Epsilon Eridani

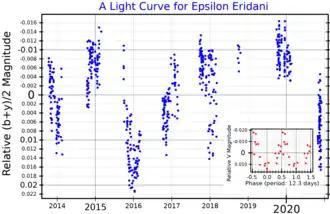
A light curve for Epsilon Eridani, showing averages of the b and y band magnitudes between 2014 and 2021. The inset shows the periodic variation over a 12.3-day rotational period.

Epsilon Eridani is classified as a BY Draconis variable because it has regions of higher magnetic activity that move into and out of the line of sight as it rotates. Measurement of this rotational modulation suggests that its equatorial region rotates with an average period of 11.2 days, which is less than half of the rotation period of the Sun. Observations have shown that Epsilon Eridani varies as much as 0.050 in V magnitude due to starspots and other short-term magnetic activity. Photometry has also shown that the surface of Epsilon Eridani, like the Sun, is undergoing differential rotation i.e. the rotation period at equator differs from that at high latitude. The measured periods range from 10.8 to 12.3 days. The axial tilt of Epsilon Eridani toward the line of sight from Earth is highly uncertain: estimates range from 24° to 72°.